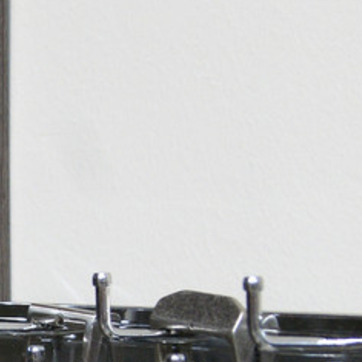
Material: painted